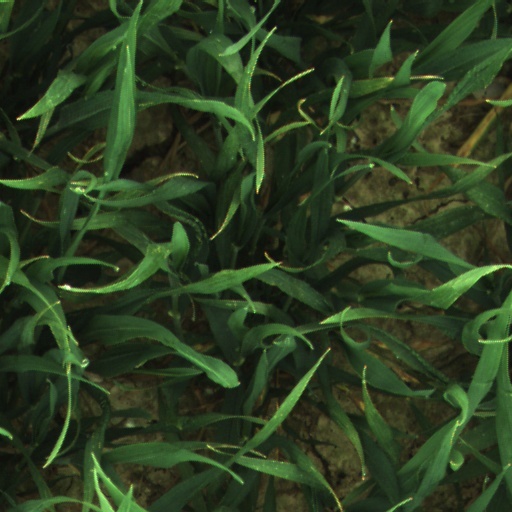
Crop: wheat